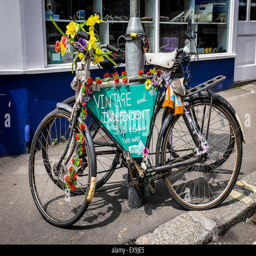
vintage bicycles used as a signpost